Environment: real
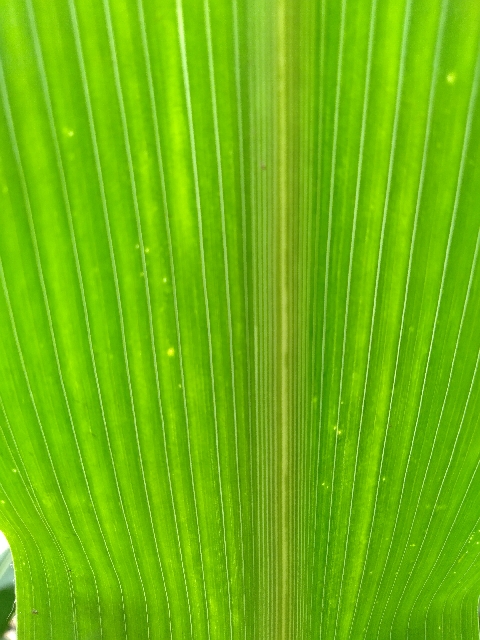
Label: lethal_necrosis